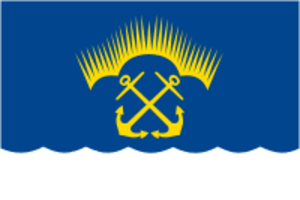
Severomorsk est une ville fermée et un port de l'oblast de Mourmansk, en Russie. Sa population s'élevait à 52 597 habitants en 2019.